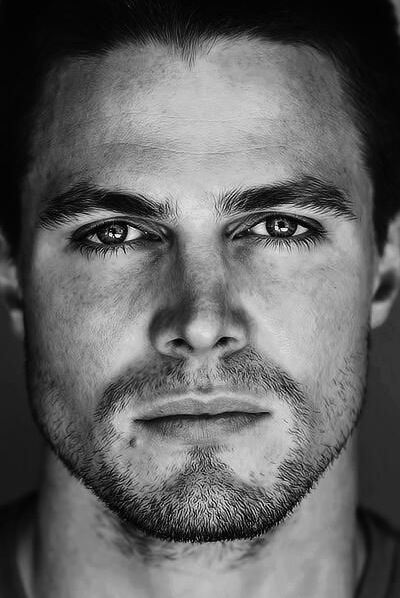
Label: Colored